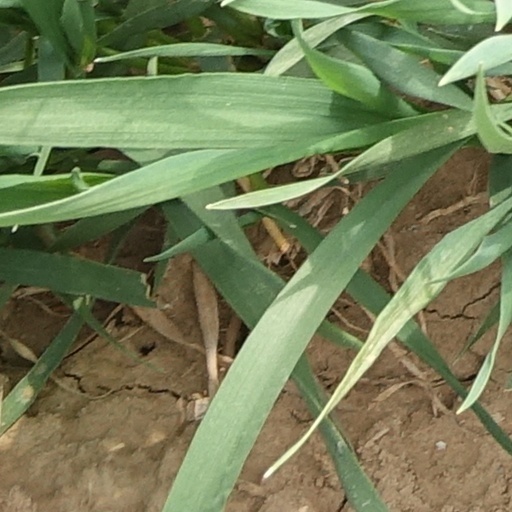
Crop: wheat